Jorge Lemus

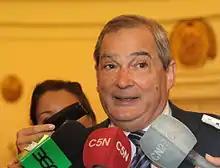
Jorge Lemus

Jorge Lemus (born June 9, 1948, Buenos Aires) is an Argentine politician. He was appointed minister of health of Buenos Aires in 2007, under mayor Mauricio Macri. He resigned in 2012, but stayed in the Republican Proposal party. Macri won the 2015 elections, and appointed him national minister of health.